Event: Nepal Earthquake
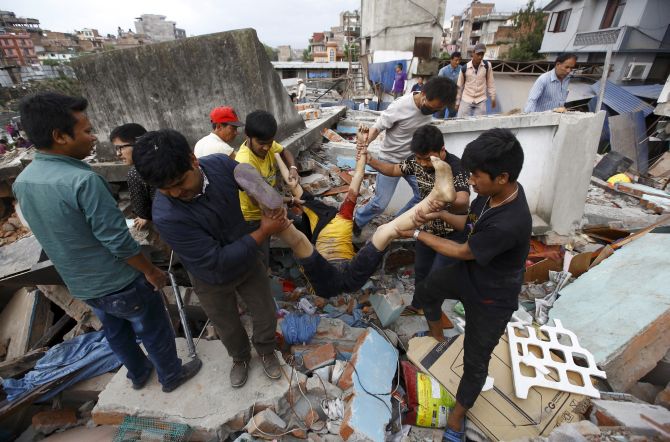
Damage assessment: damage